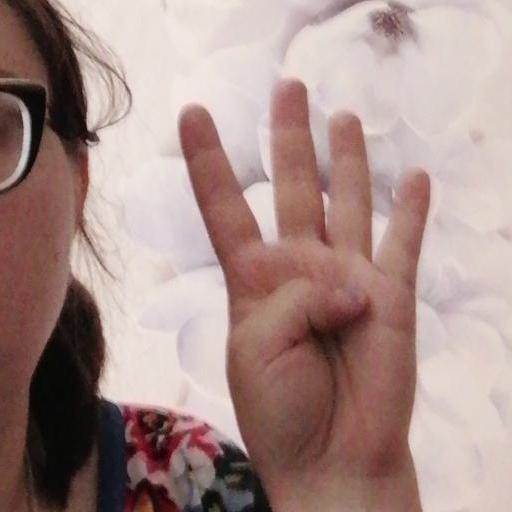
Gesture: four